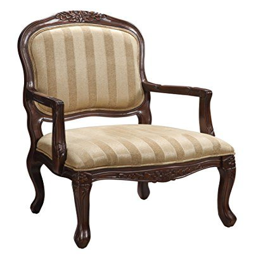
traditional striped linen living room accent arm chair in person * click on the image for additional details .